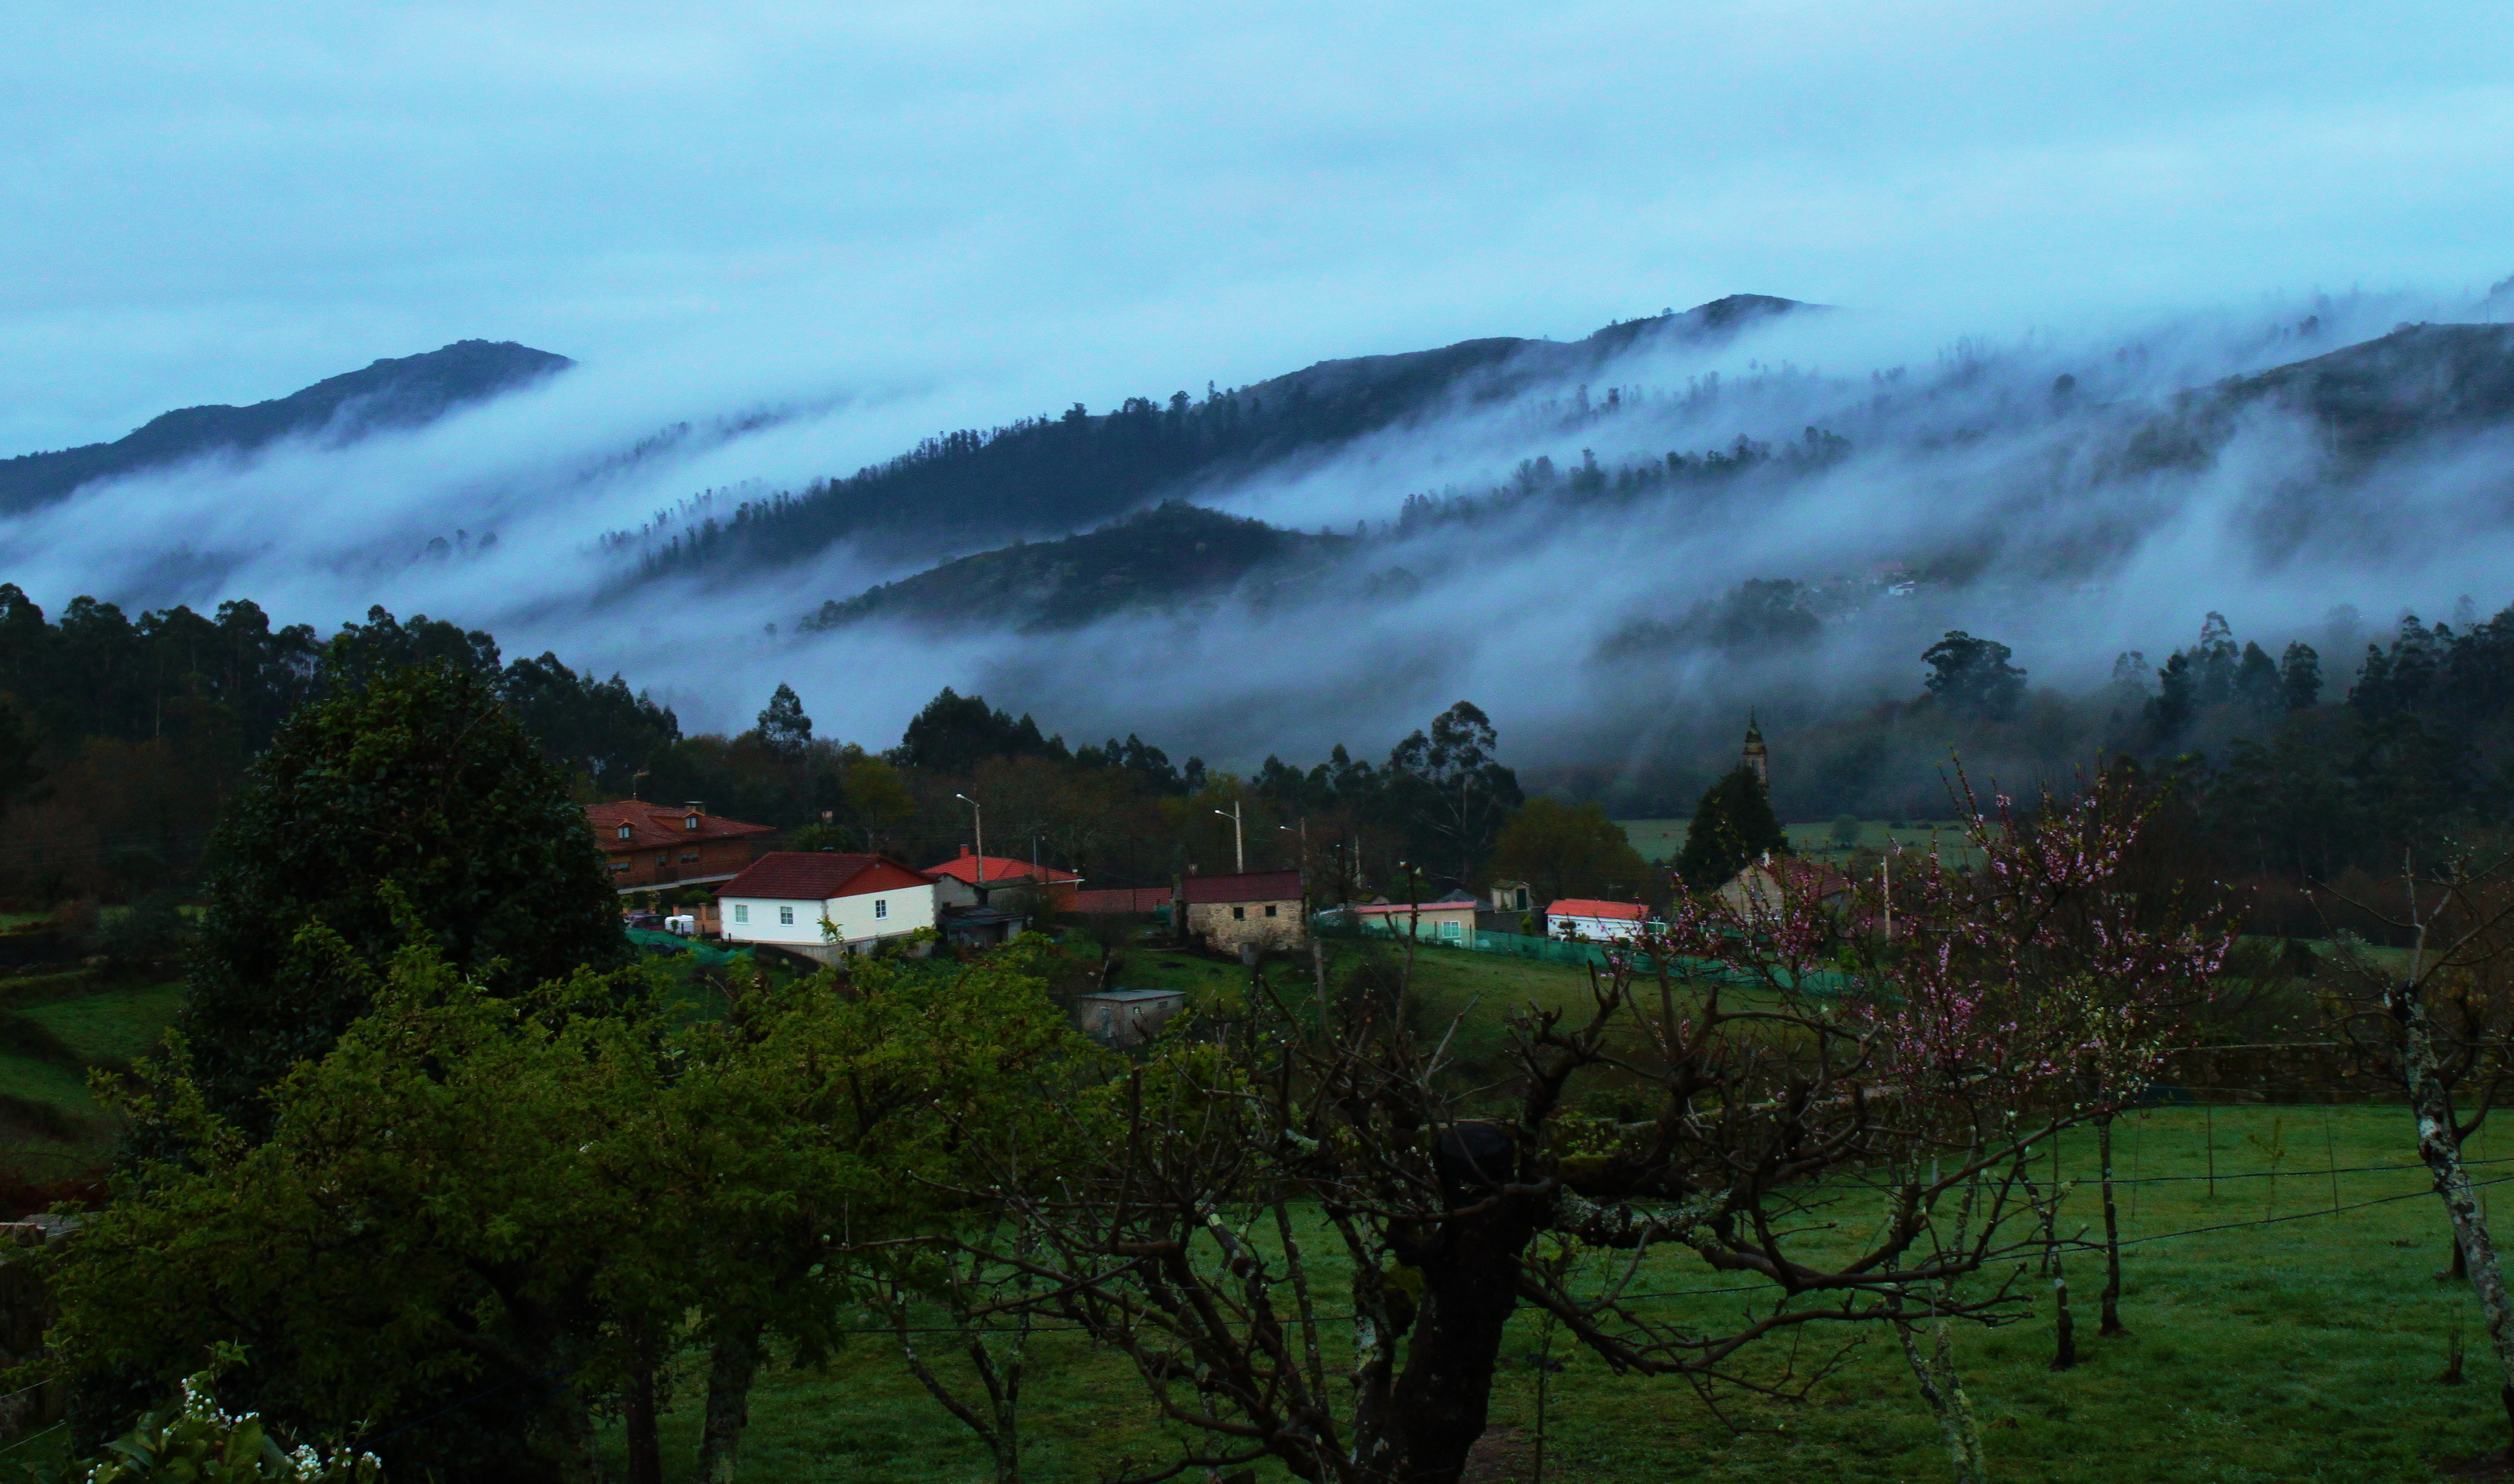
landscape, tree, nature, forest, wilderness, mountain, cloud, sky, morning, hill, lake, valley, mountain range, weather, agriculture, ridge, spain, espaa, galicia, pontevedra, ggl1, canoneos500d, cotobade, valongo, ruralgalicia, rural area, geographical feature, atmospheric phenomenon, mountainous landforms